Villa Arcadia, Parktown

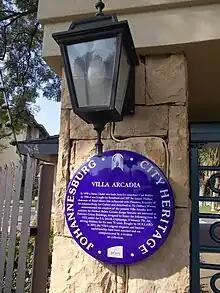
Blue plaque today

The current Villa Arcadia was completed with considerable input and design changes from Florence Philips. A music room was added to the house by Baker, separated from the house by a landscaped cloistered courtyard. The house features a long veranda on the ground floor fronted by eleven arches with extensive views of the M1 motorway and overlooking what was once the Sachsenwald. Today the view is the Saxonwold and Forest Town suburbs and the Johannesburg Zoo.